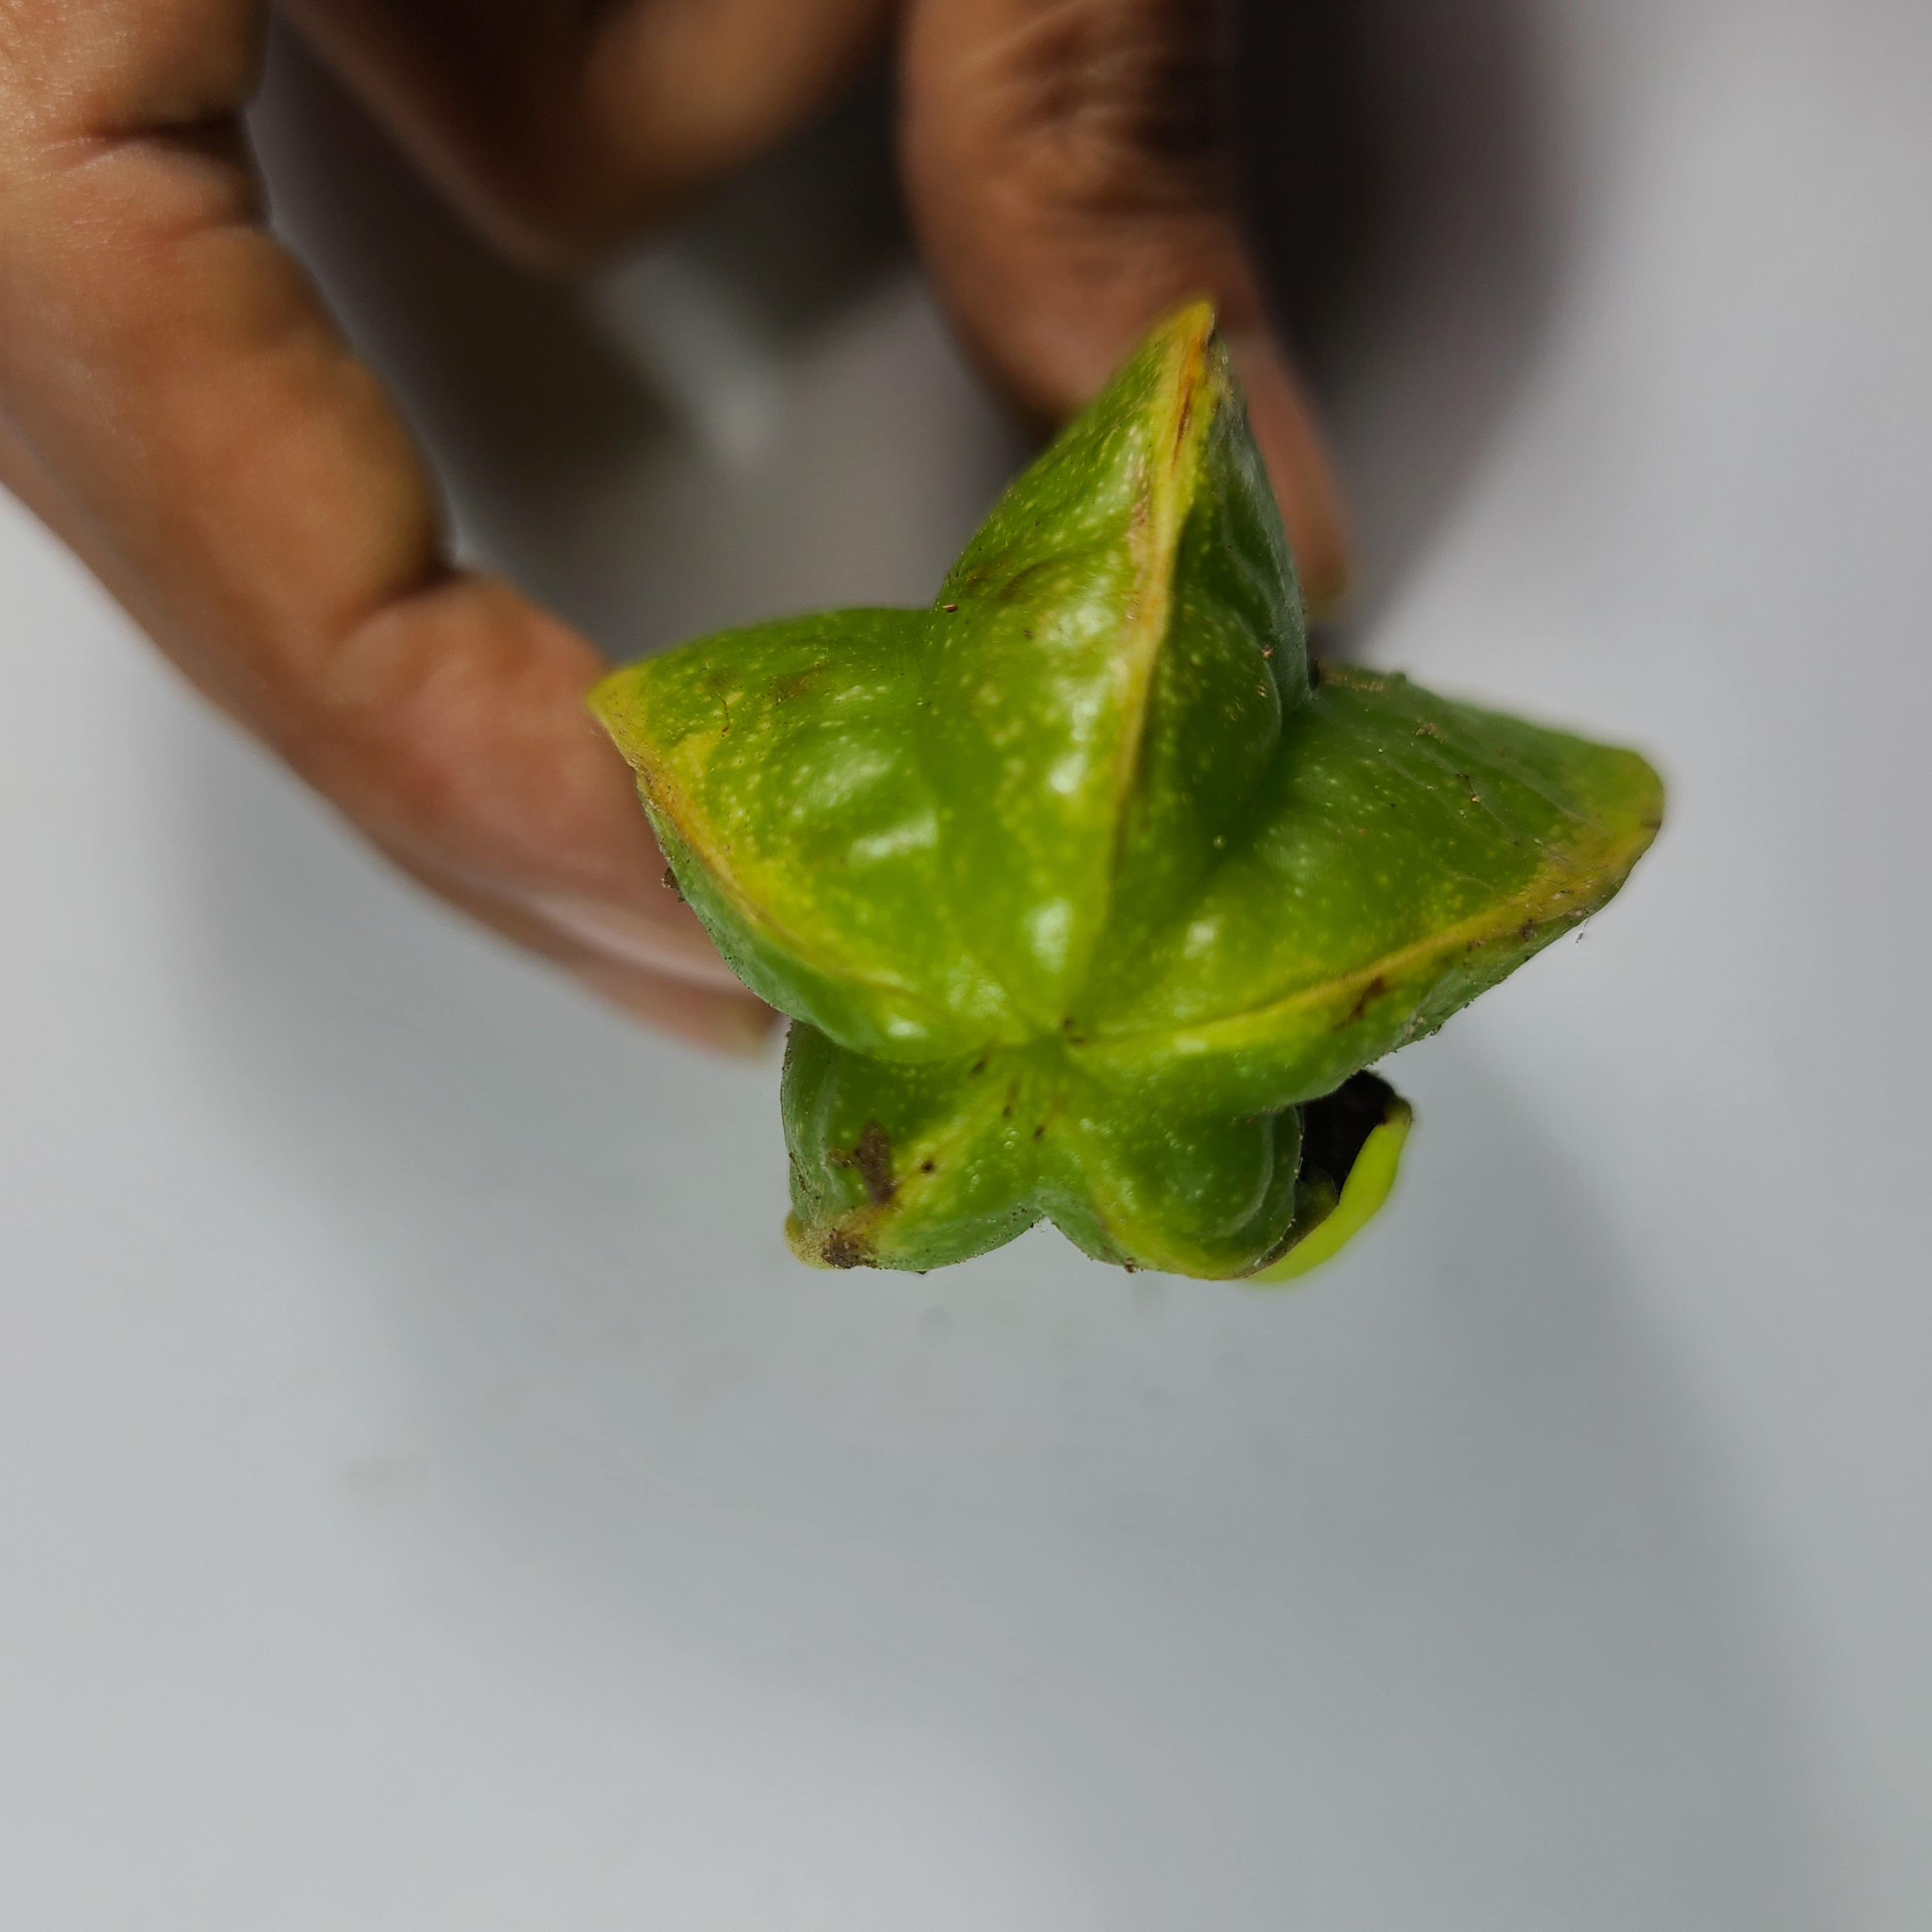
Label: Unhealthy Fruits